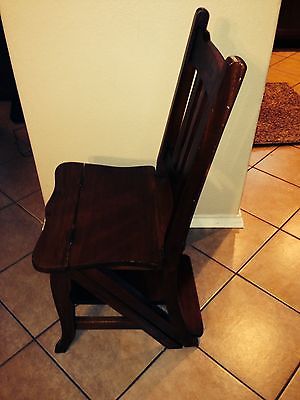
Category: chair